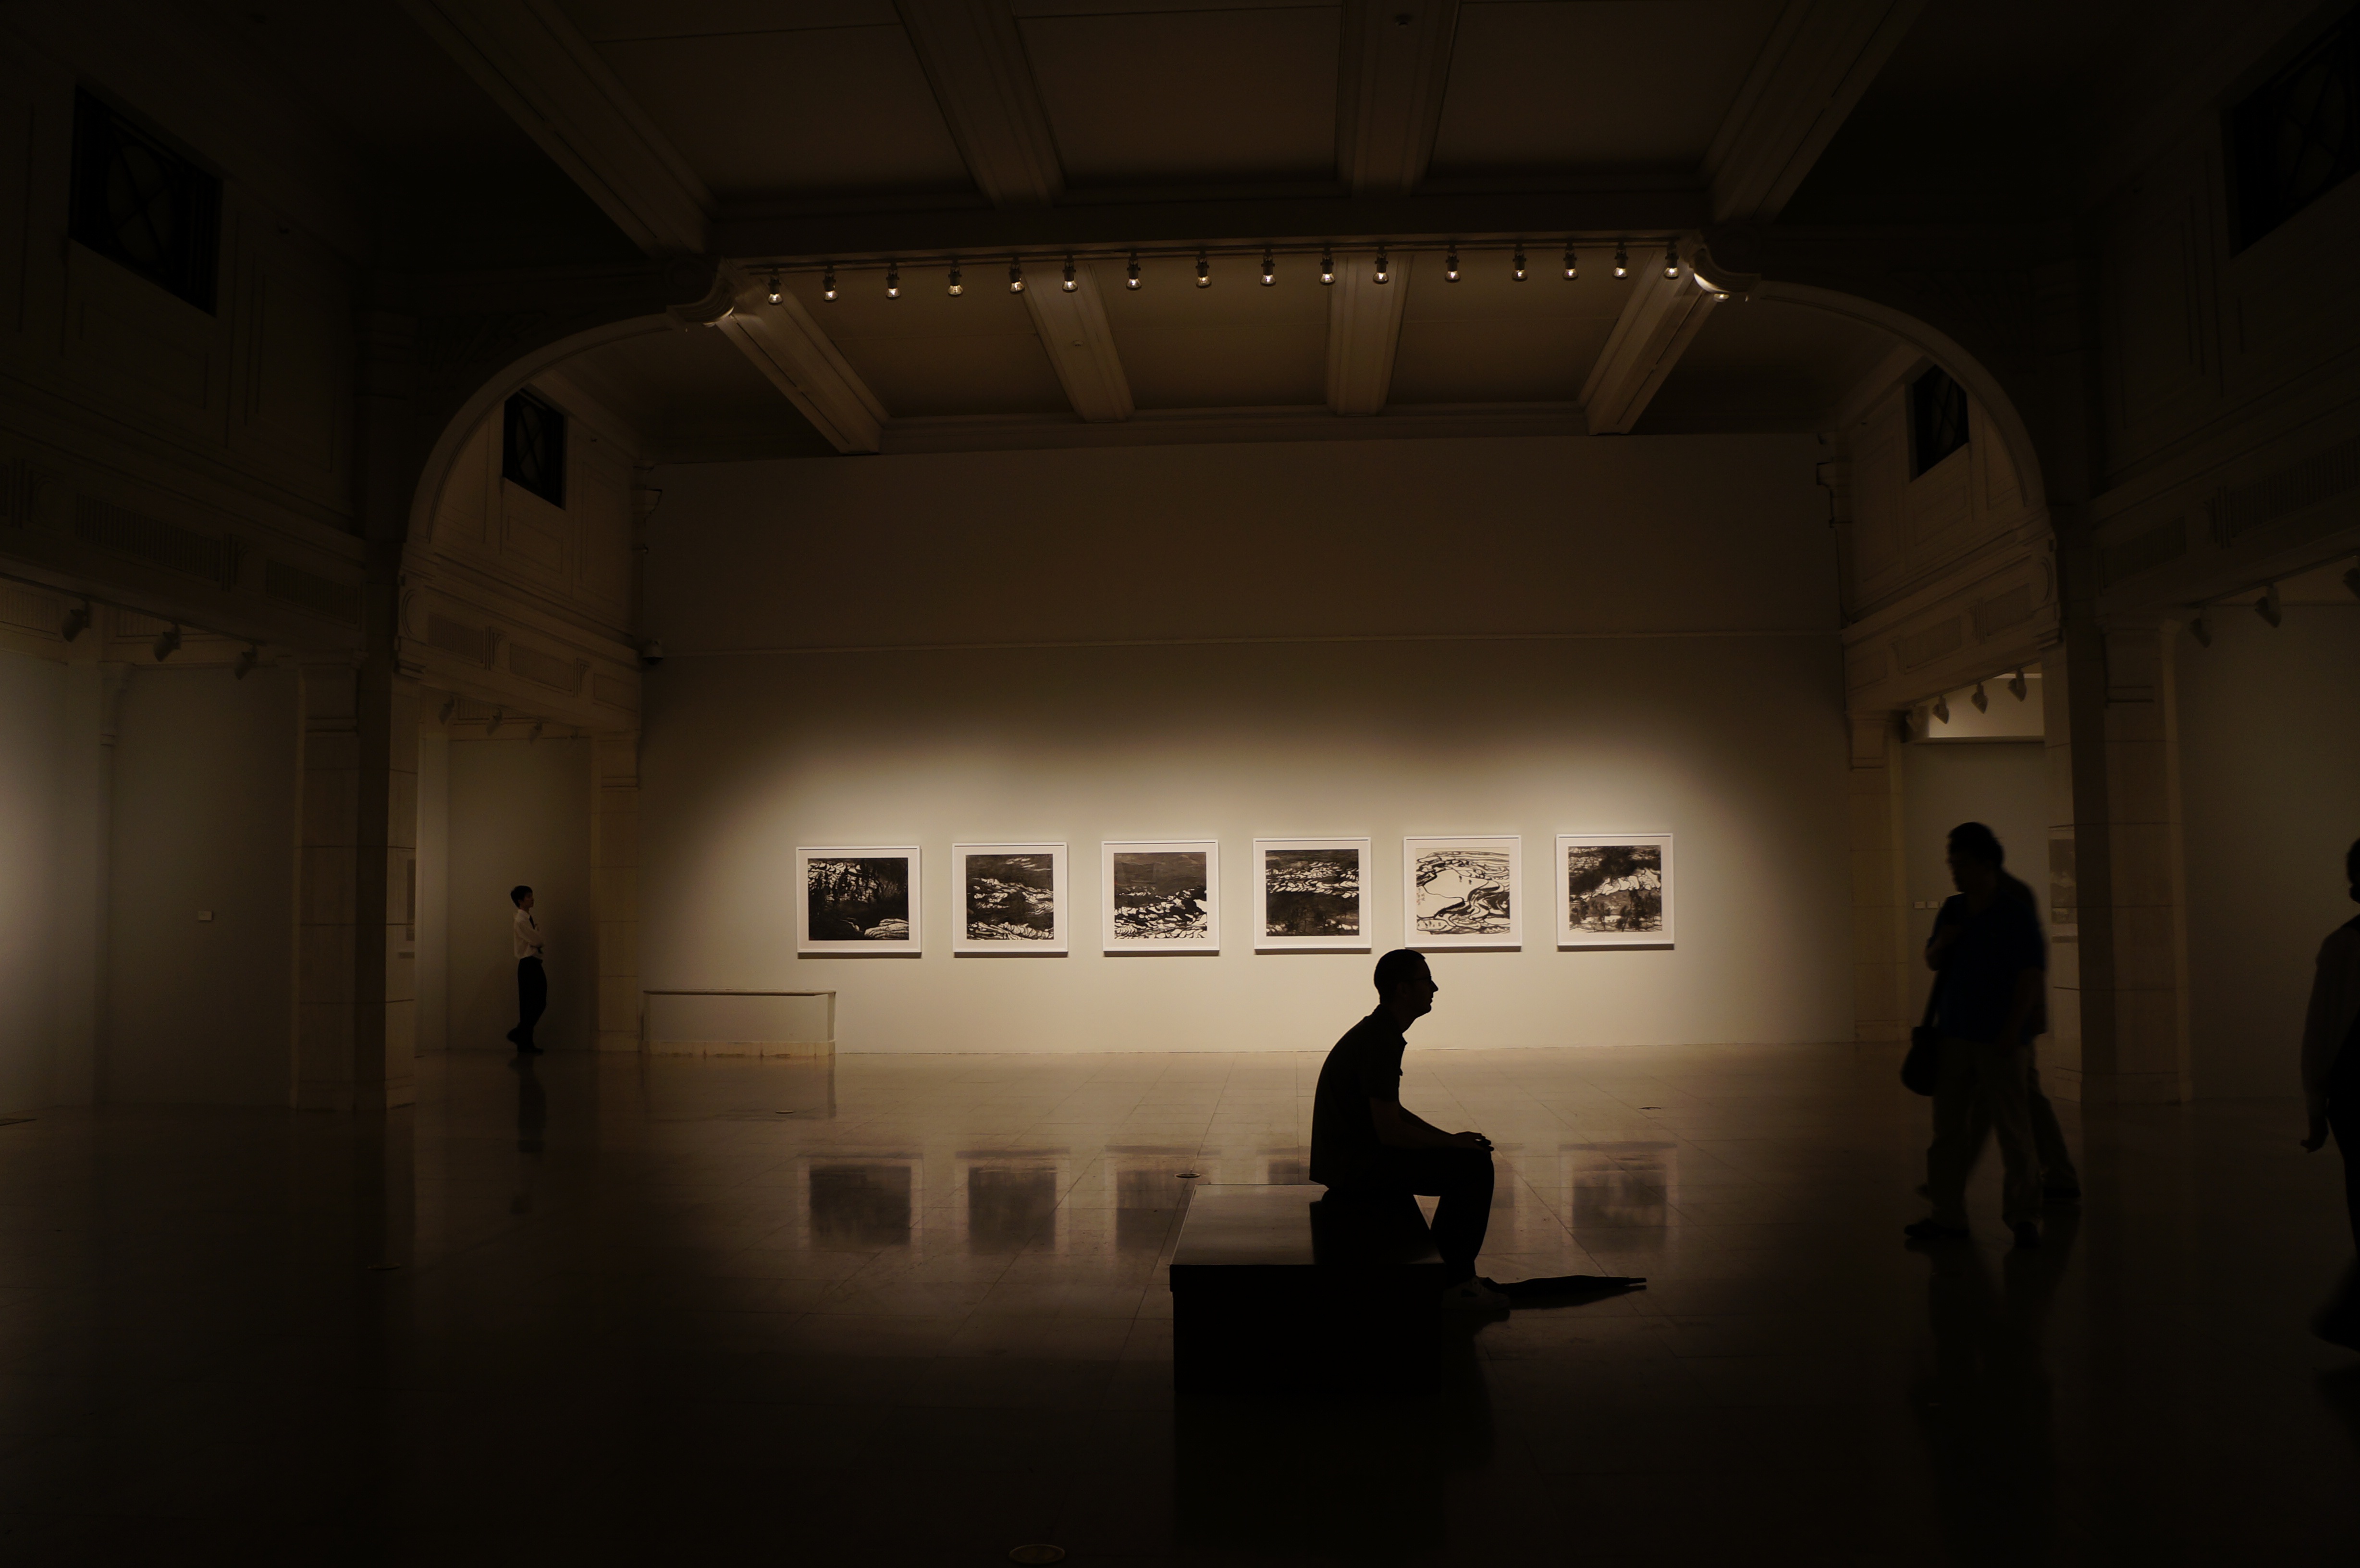
light, people, thinking, museum, darkness, painting, gallery, tourist attraction, exhibition, silhouette man, art gallery, exhibitions